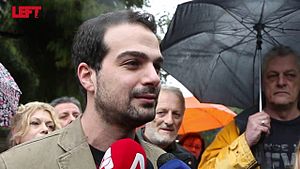
Alexis Tsipras 1. regering
Alexis Tsipras' 1. regering tiltrådte 27. januar 2015 som regering i Grækenland, efter valget 25 januar. Den er dannet af de to partier SYRIZA og ANEL, og består af medlemmer fra disse to partier samt ministre uden partitilknytning. Den har 41 medlemmer.